Didache

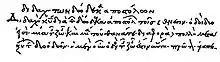
The title of the "Didache" in the manuscript discovered in 1873

Many English and American scholars once dated the text to the early second century, a view still held by some today, but most scholars now assign the "Didache" to the first century. The document is a composite work, and the discovery of the "Community Rule" among the Dead Sea Scrolls, has provided evidence of development over a considerable period, beginning as a Jewish catechetical work which was then developed into a church manual.